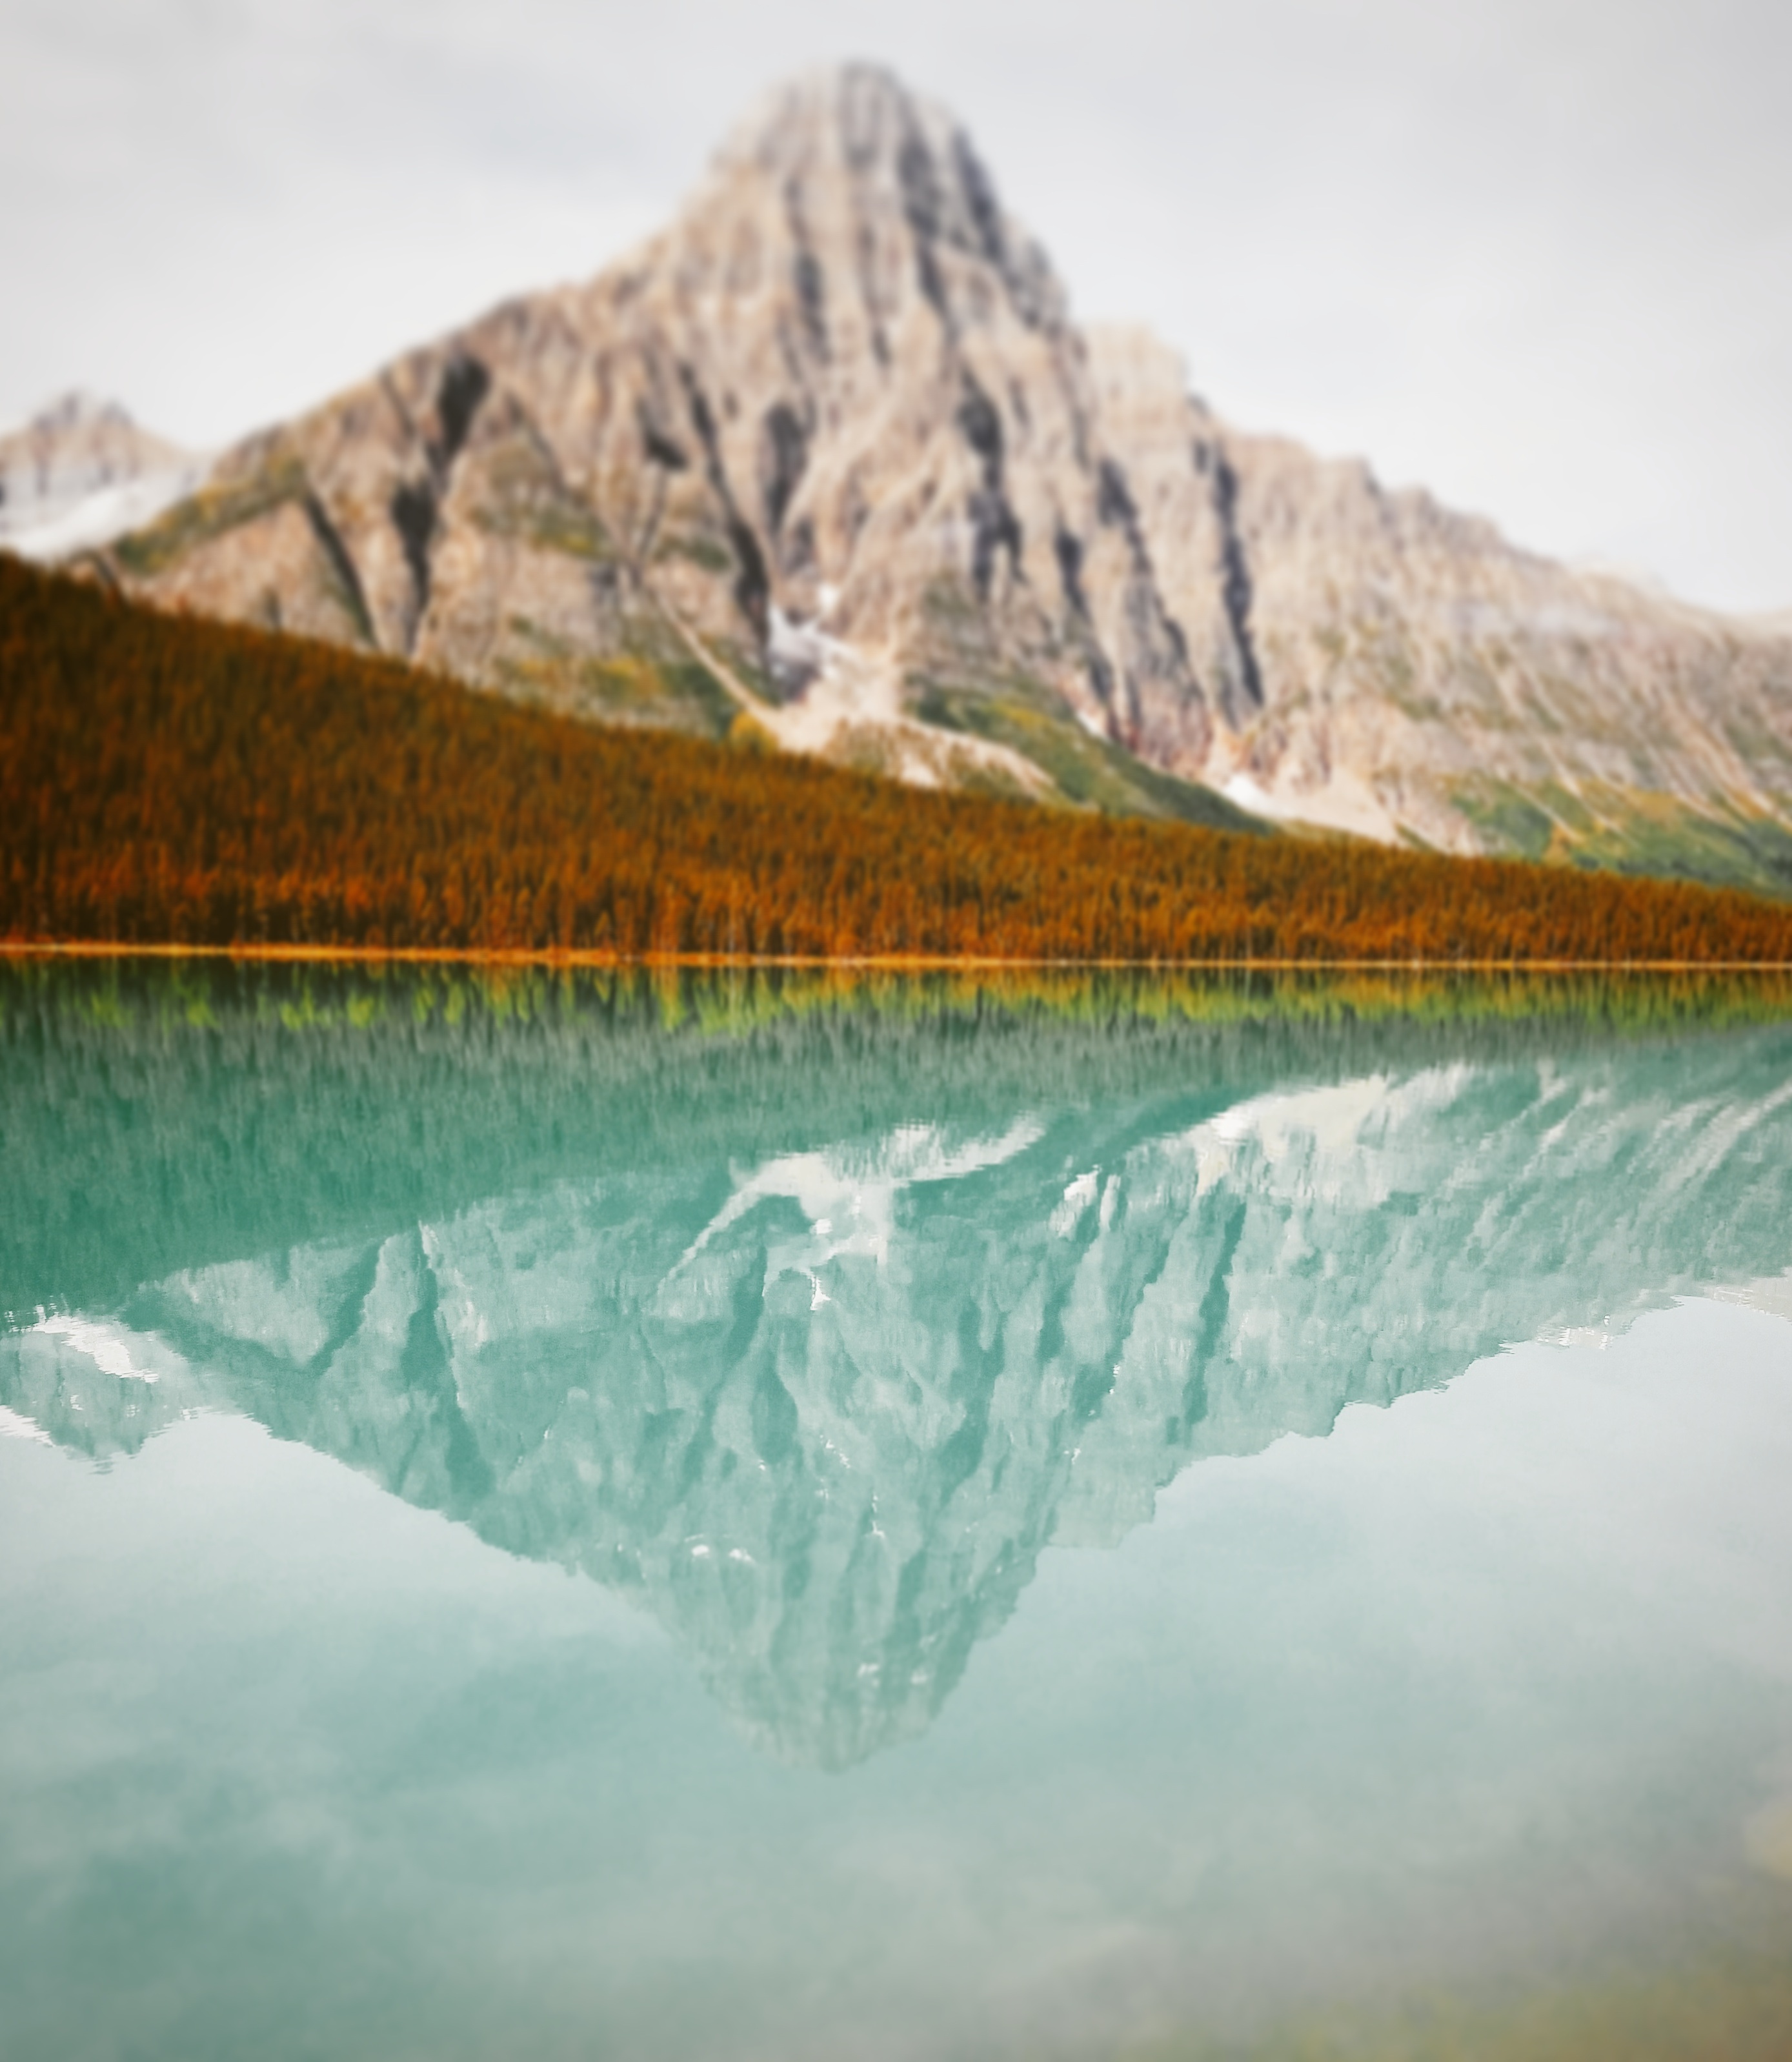
landscape, sea, water, nature, mountain, cloud, morning, lake, mountain range, reflection, reservoir, plateau, loch, atmospheric phenomenon, mountainous landforms